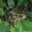
Label: frog